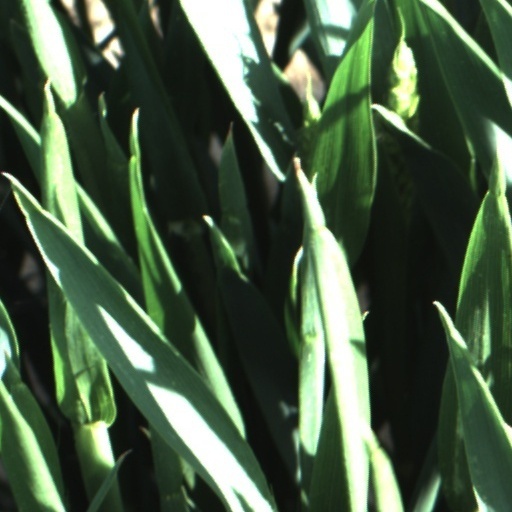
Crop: wheat